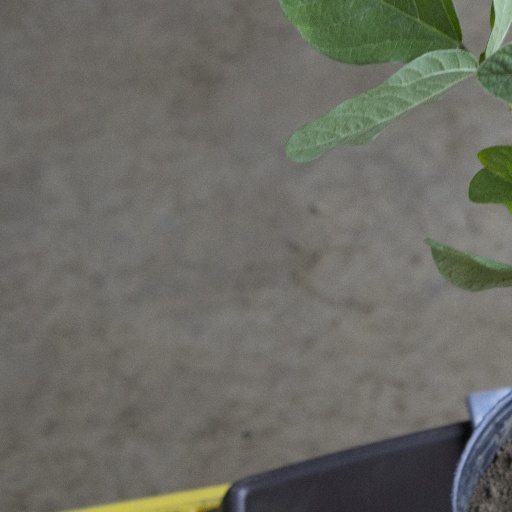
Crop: soybean